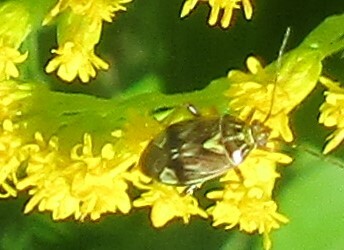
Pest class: lygus_bug